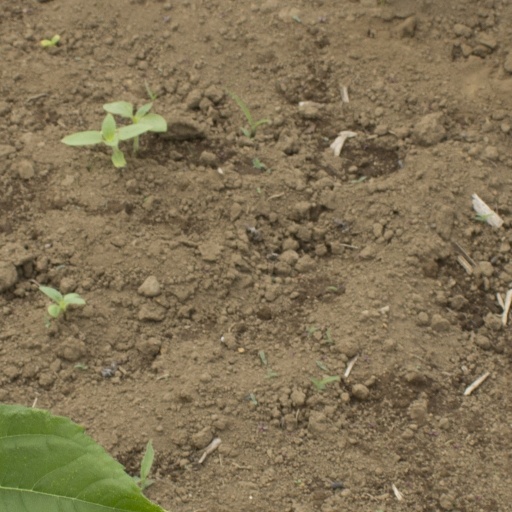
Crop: Jerusalem artichoke